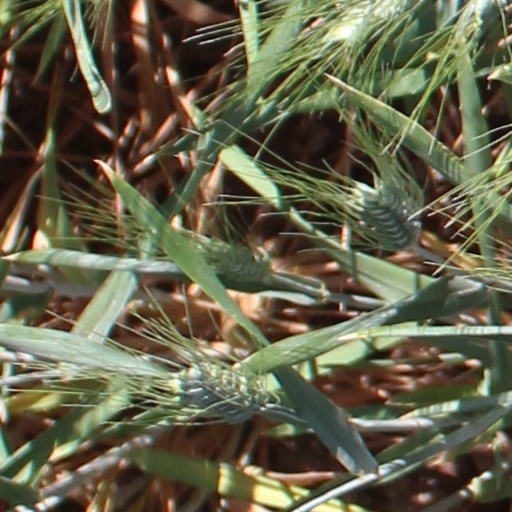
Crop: wheat